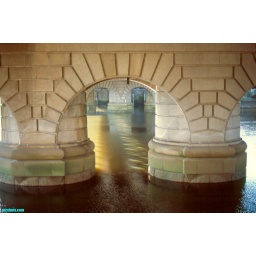
bridge over the river clyde in glasgow